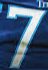
Number: 7